Ruud Lubbers

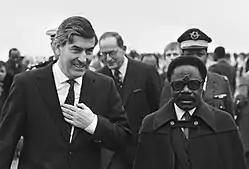
Prime Minister Ruud Lubbers and President of Gabon Omar Bongo at Zestienhoven Airport on 7 November 1984.

From 11 May 1973 to 19 December 1977, Ruud Lubbers was Minister of Economic Affairs in the Den Uyl cabinet and a member of the Catholic People's Party (KVP). He was an effective if sometimes somewhat bad-tempered minister. He chose to return to Parliament on the formation of the Van Agt government in 1977, becoming senior deputy parliamentary leader of the Christian Democratic Appeal (CDA), the alliance between the KVP and the other two main Christian parties. His career got an unexpected boost when the leader of the parliamentary faction of the CDA, Willem Aantjes, had to resign in 1978 because of accusations that he had served in the Germanic-SS during the Second World War. Lubbers succeeded him and suddenly found himself in a powerful political position.